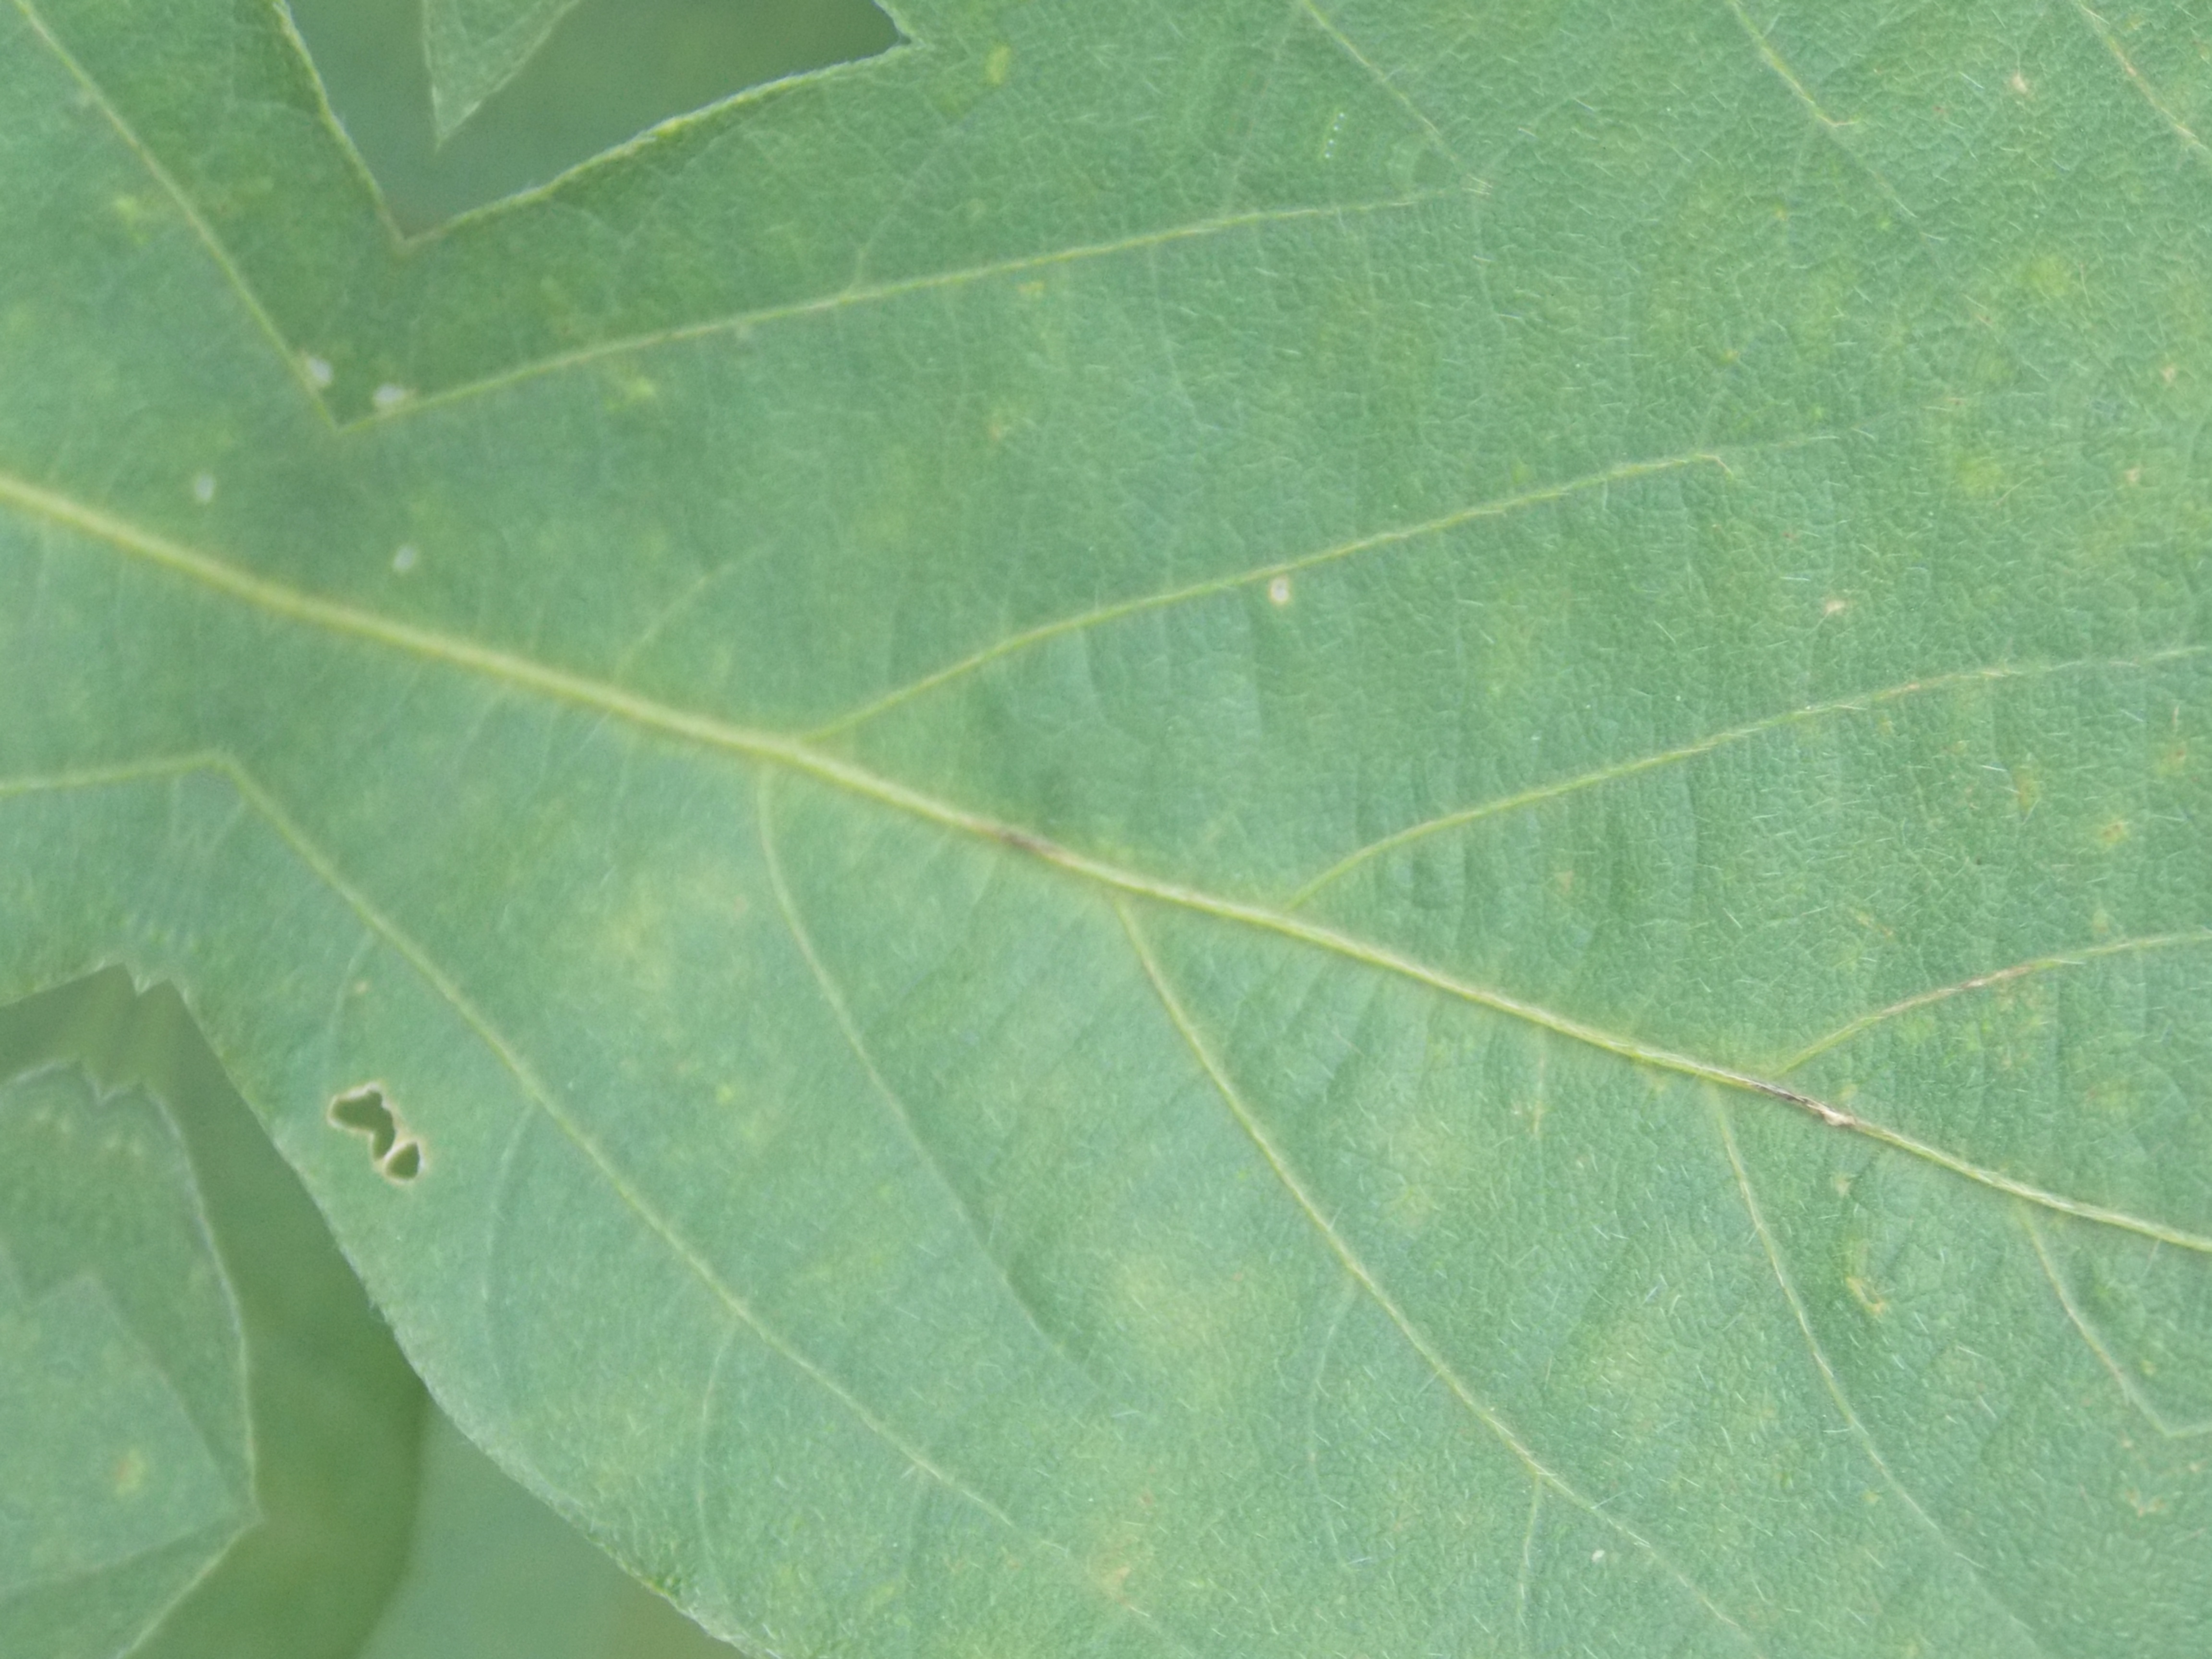
Label: Healthy